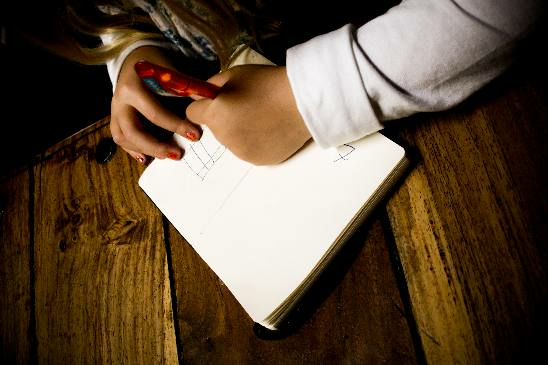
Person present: Yes